Namdev

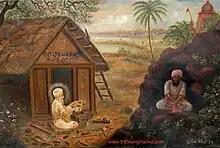
Oil painting work of Trilok Singh Chitarkar from 1933 depicting bhagat Namdev in his hut

Details of the life of Namdev are vague. His family name was believed to be as Relekar which is common in Bhavsar and Namdev shimpi caste. He is traditionally believed to have lived between 1270 and 1350 but S. B. Kulkarni has suggested that 1207-1287 is more likely, based on textual analysis. Some scholars date him to around 1425 and another, R. Bharadvaj, proposes 1309-1372. He is, according to Christian Novetzke, "one of the most prominent voices in the historical study of Maharashtrian "Sant" figures". His well-known and first miracle is that, in childhood, he got an idol of Lord Vitthal to drink milk.